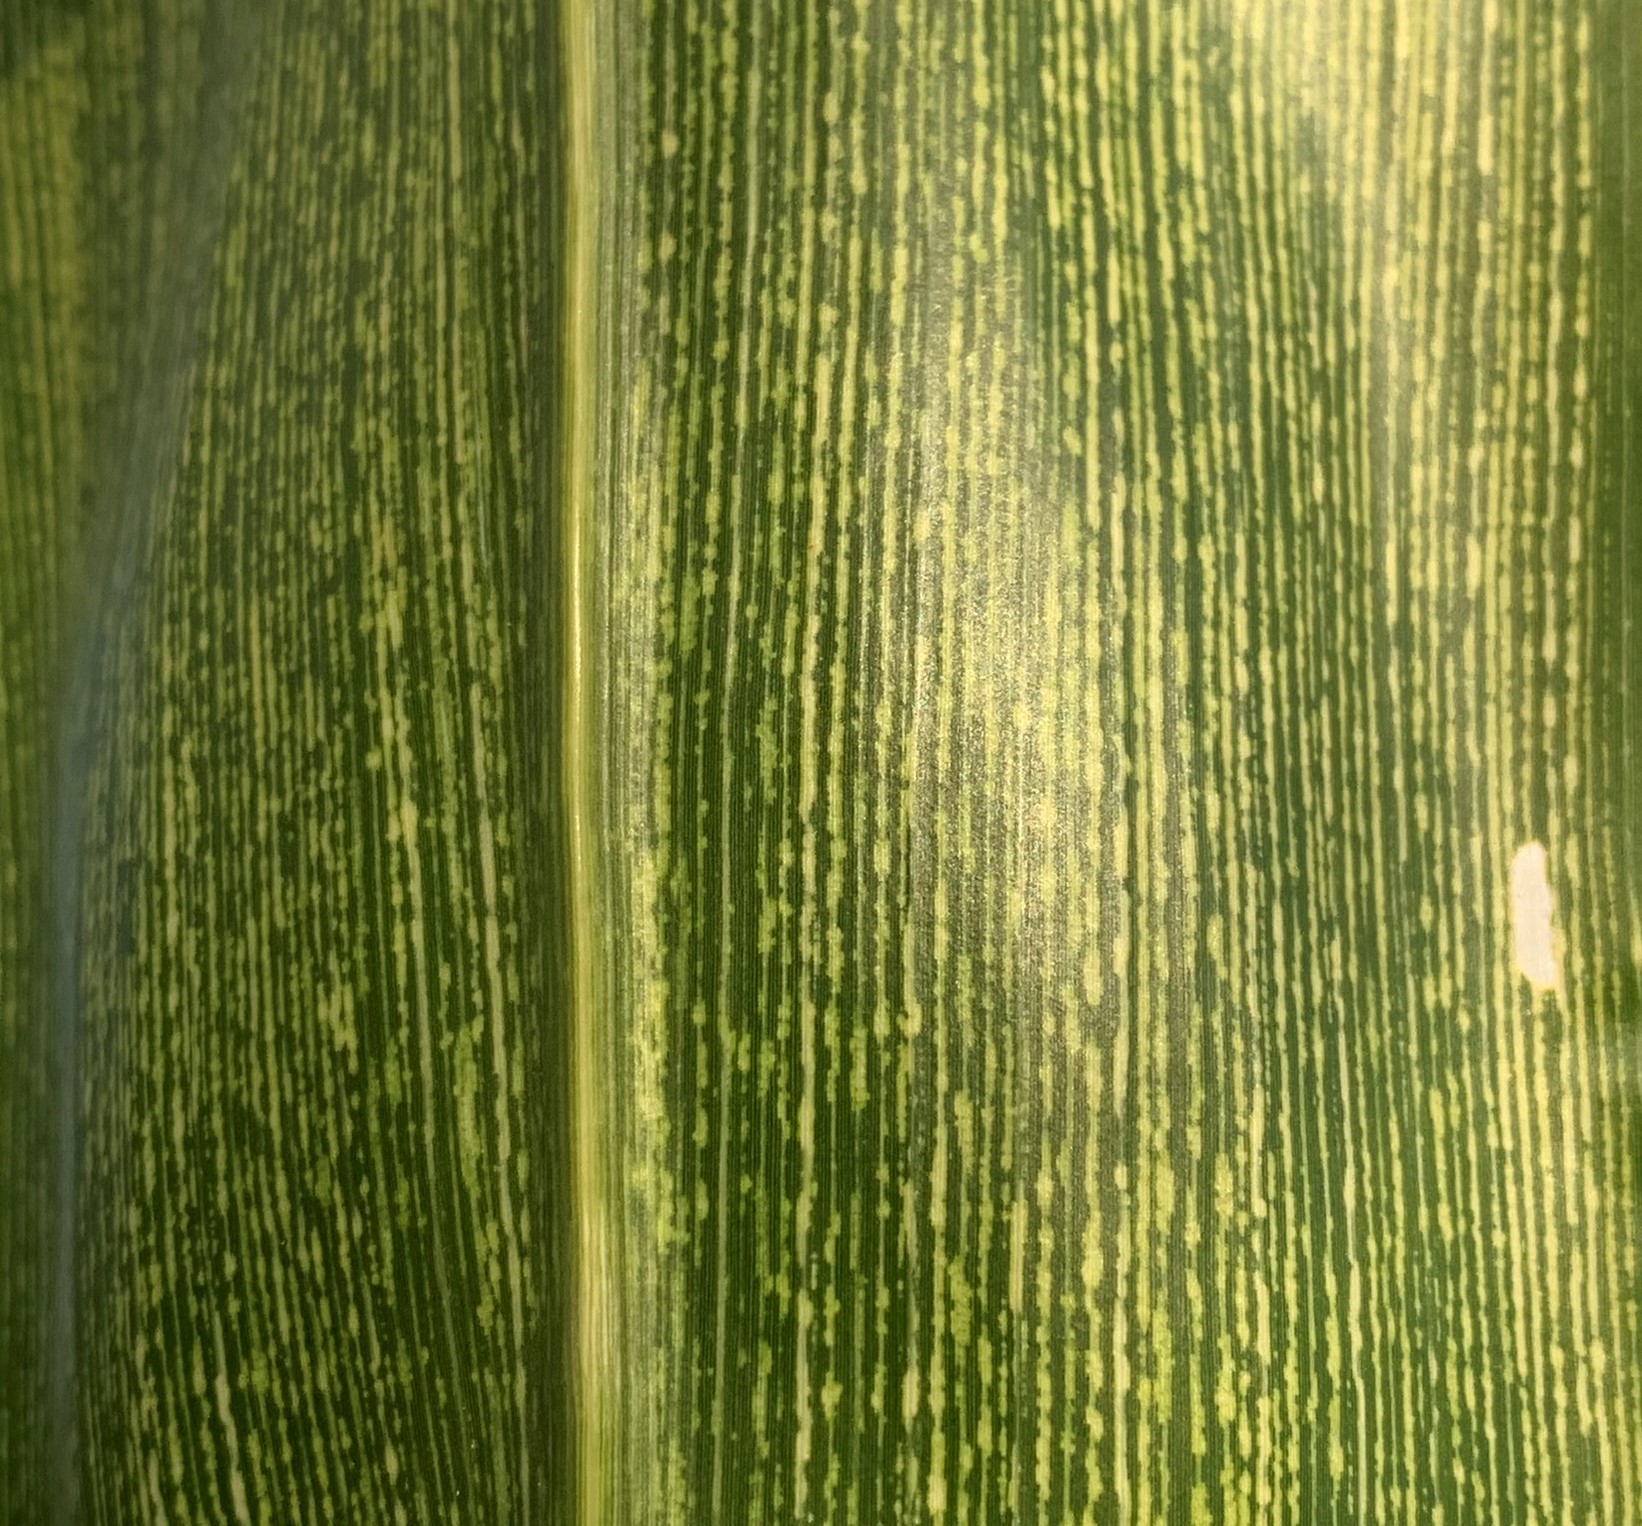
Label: MSV